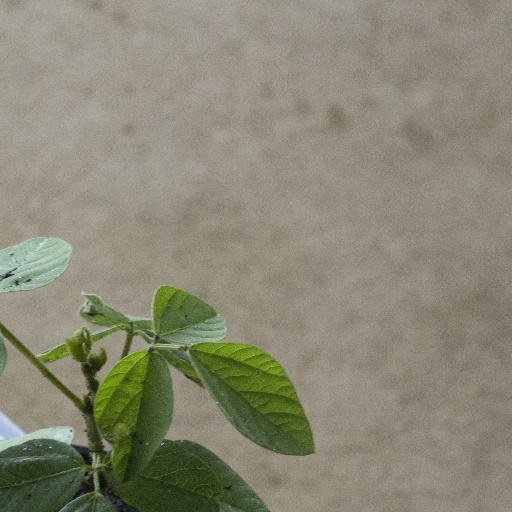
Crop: soybean